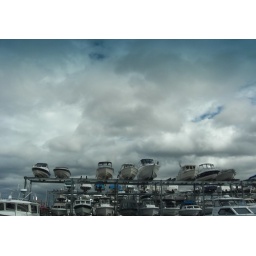
boats in the sky